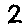
Label: 2